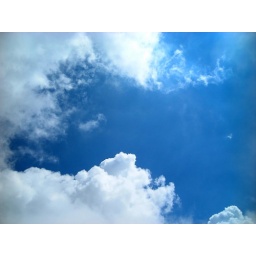
cloud formations in an azure sky